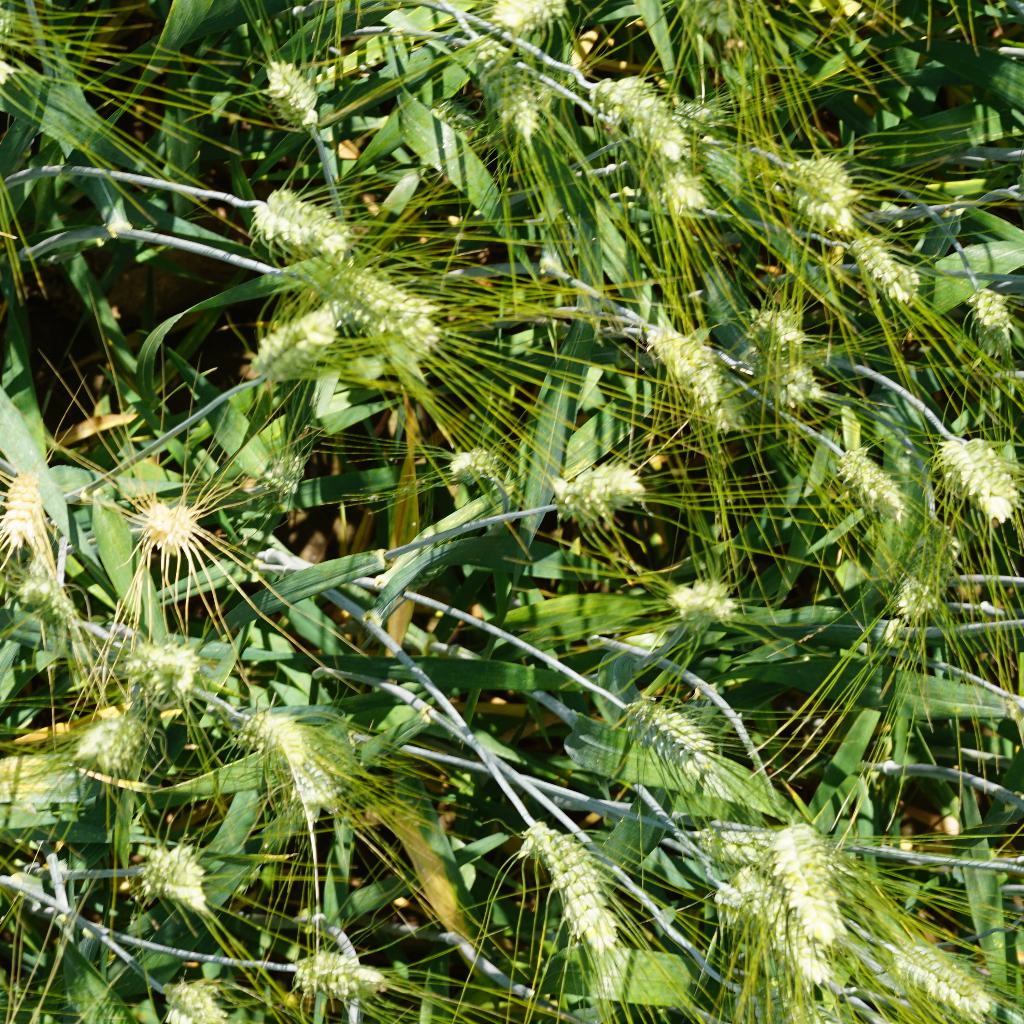
Country: France
Location: Gréoux
Wheat development stage: Filling